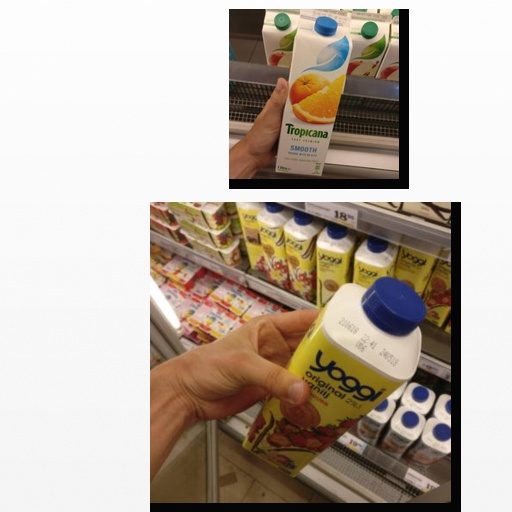
Food items: mixed_juice, strawberry_yogurt